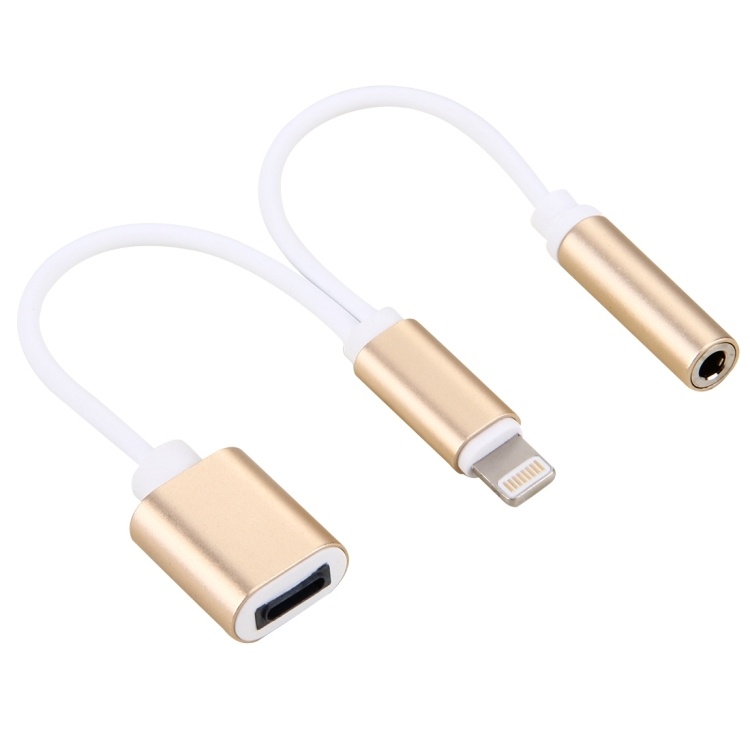
10 cm 8 pines hembra a 3,5 mm audio hembra a 8 pines macho cargador 160; cable adaptador, compatible con todos los sistemas IOS
1. Mini y compacto, fácil de llevar. 2. A través de este producto, puedes escuchar canciones mientras se carga 3. Apoya a todos los sistemas iOS. 4. Longitud de la línea: 10cm
Brand: Orikato
Category: Electronics > Electronics Accessories > Adapters > Audio & Video Cable Adapters & Couplers